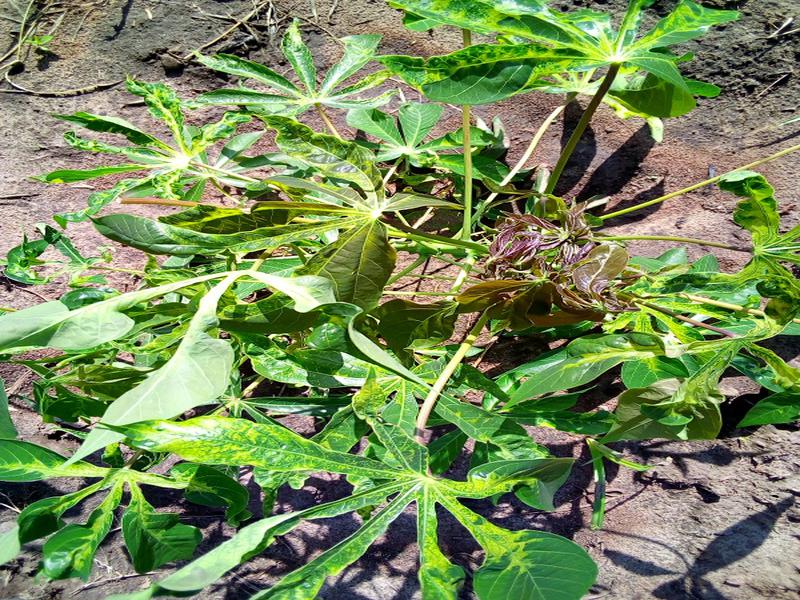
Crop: cassava
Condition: mosaic_disease